Neuhäusgen

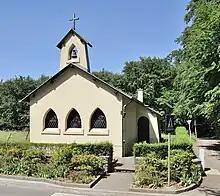

Neuhäusgen or Neuhaeusgen is a village in the commune of Schuttrange, in southern Luxembourg. , the village had a population of 264.